Henry Obering

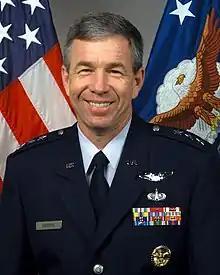
Lt. Gen. Henry Obering in 2004

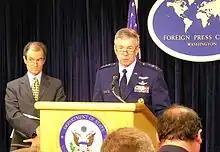
Henry A. Obering [right] at the Washington Foreign Press Center Briefing on "Missile Defense in Europe."

Henry Anthony Obering III is a retired lieutenant general of the United States Air Force. His last assignment prior to retirement was as Director of the Missile Defense Agency.